Egypt in the Middle Ages

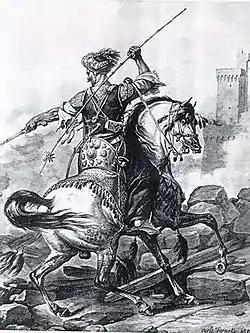

In 1377 a revolt in Syria spread to Egypt, and the government was taken over by the Circassians Berekeh and Barkuk. Barkuk was proclaimed sultan in 1382, ending the Bahri dynasty. He was expelled in 1389, but recaptured Cairo in 1390, setting up the Burji dynasty.